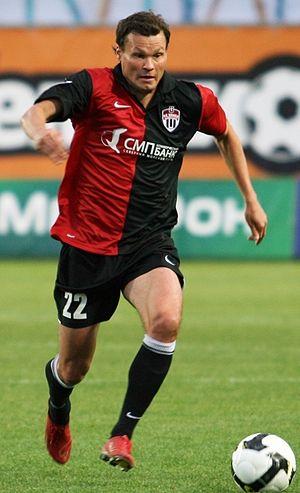
Maksim Yorevich Romaschenko, né le 31 juillet 1976 à Minsk en Biélorussie, est un footballeur biélorusse.